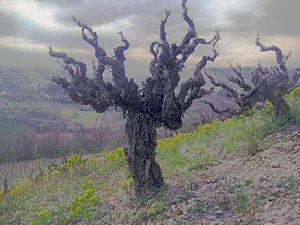
La viticulture en Serbie continue une tradition antique, qui remonte aux Thraces et aux Grecs.